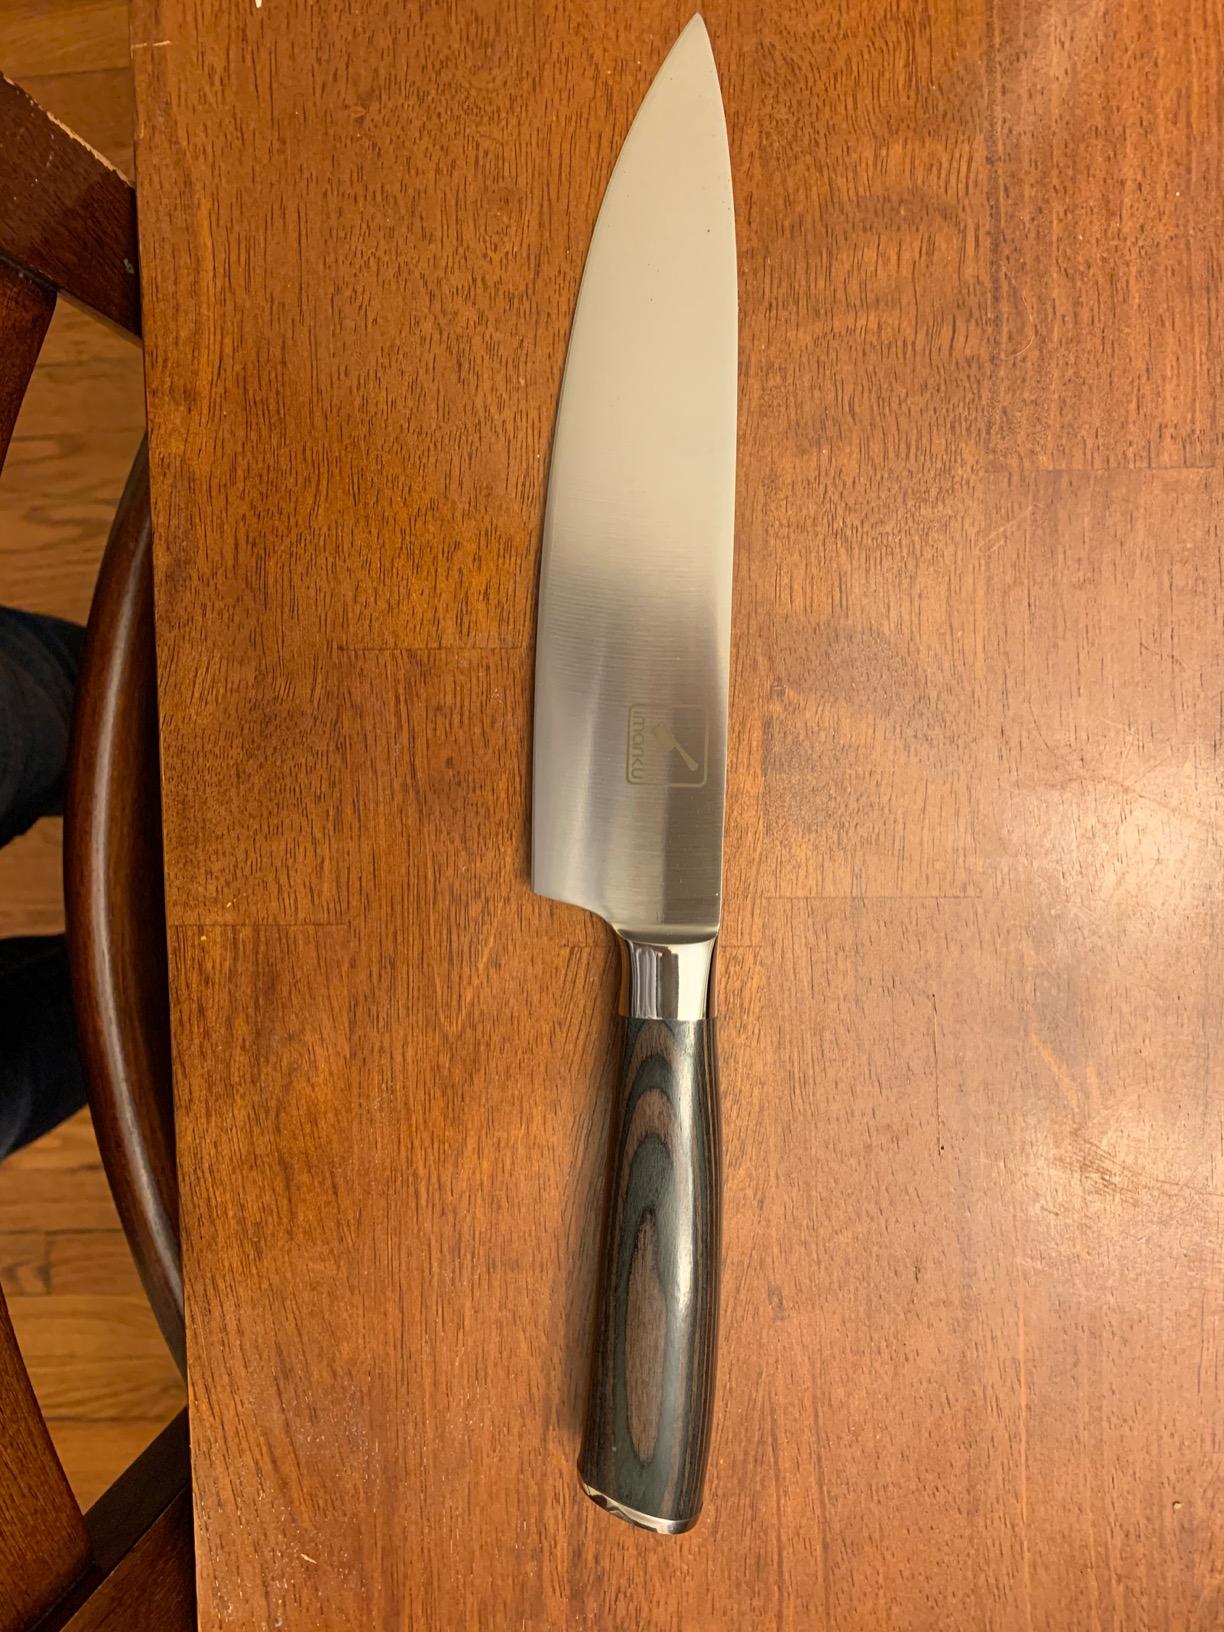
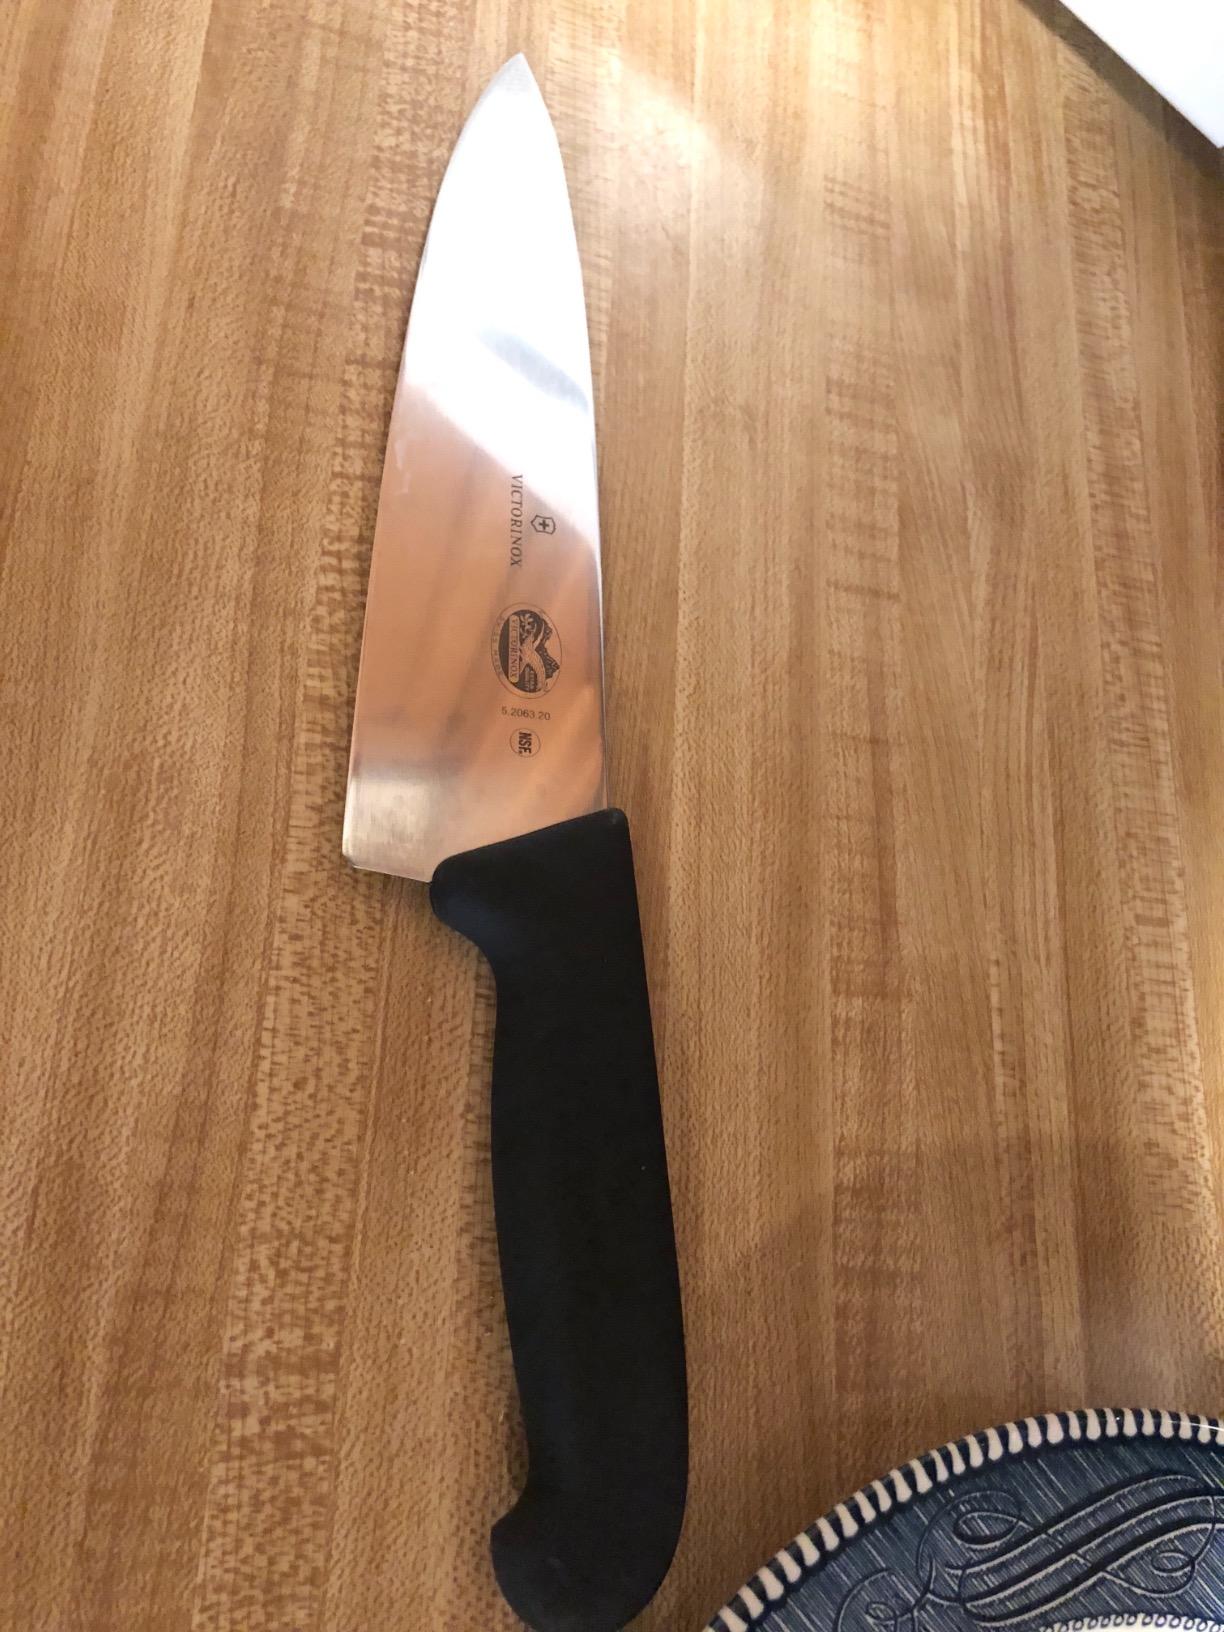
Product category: items_knife
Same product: no